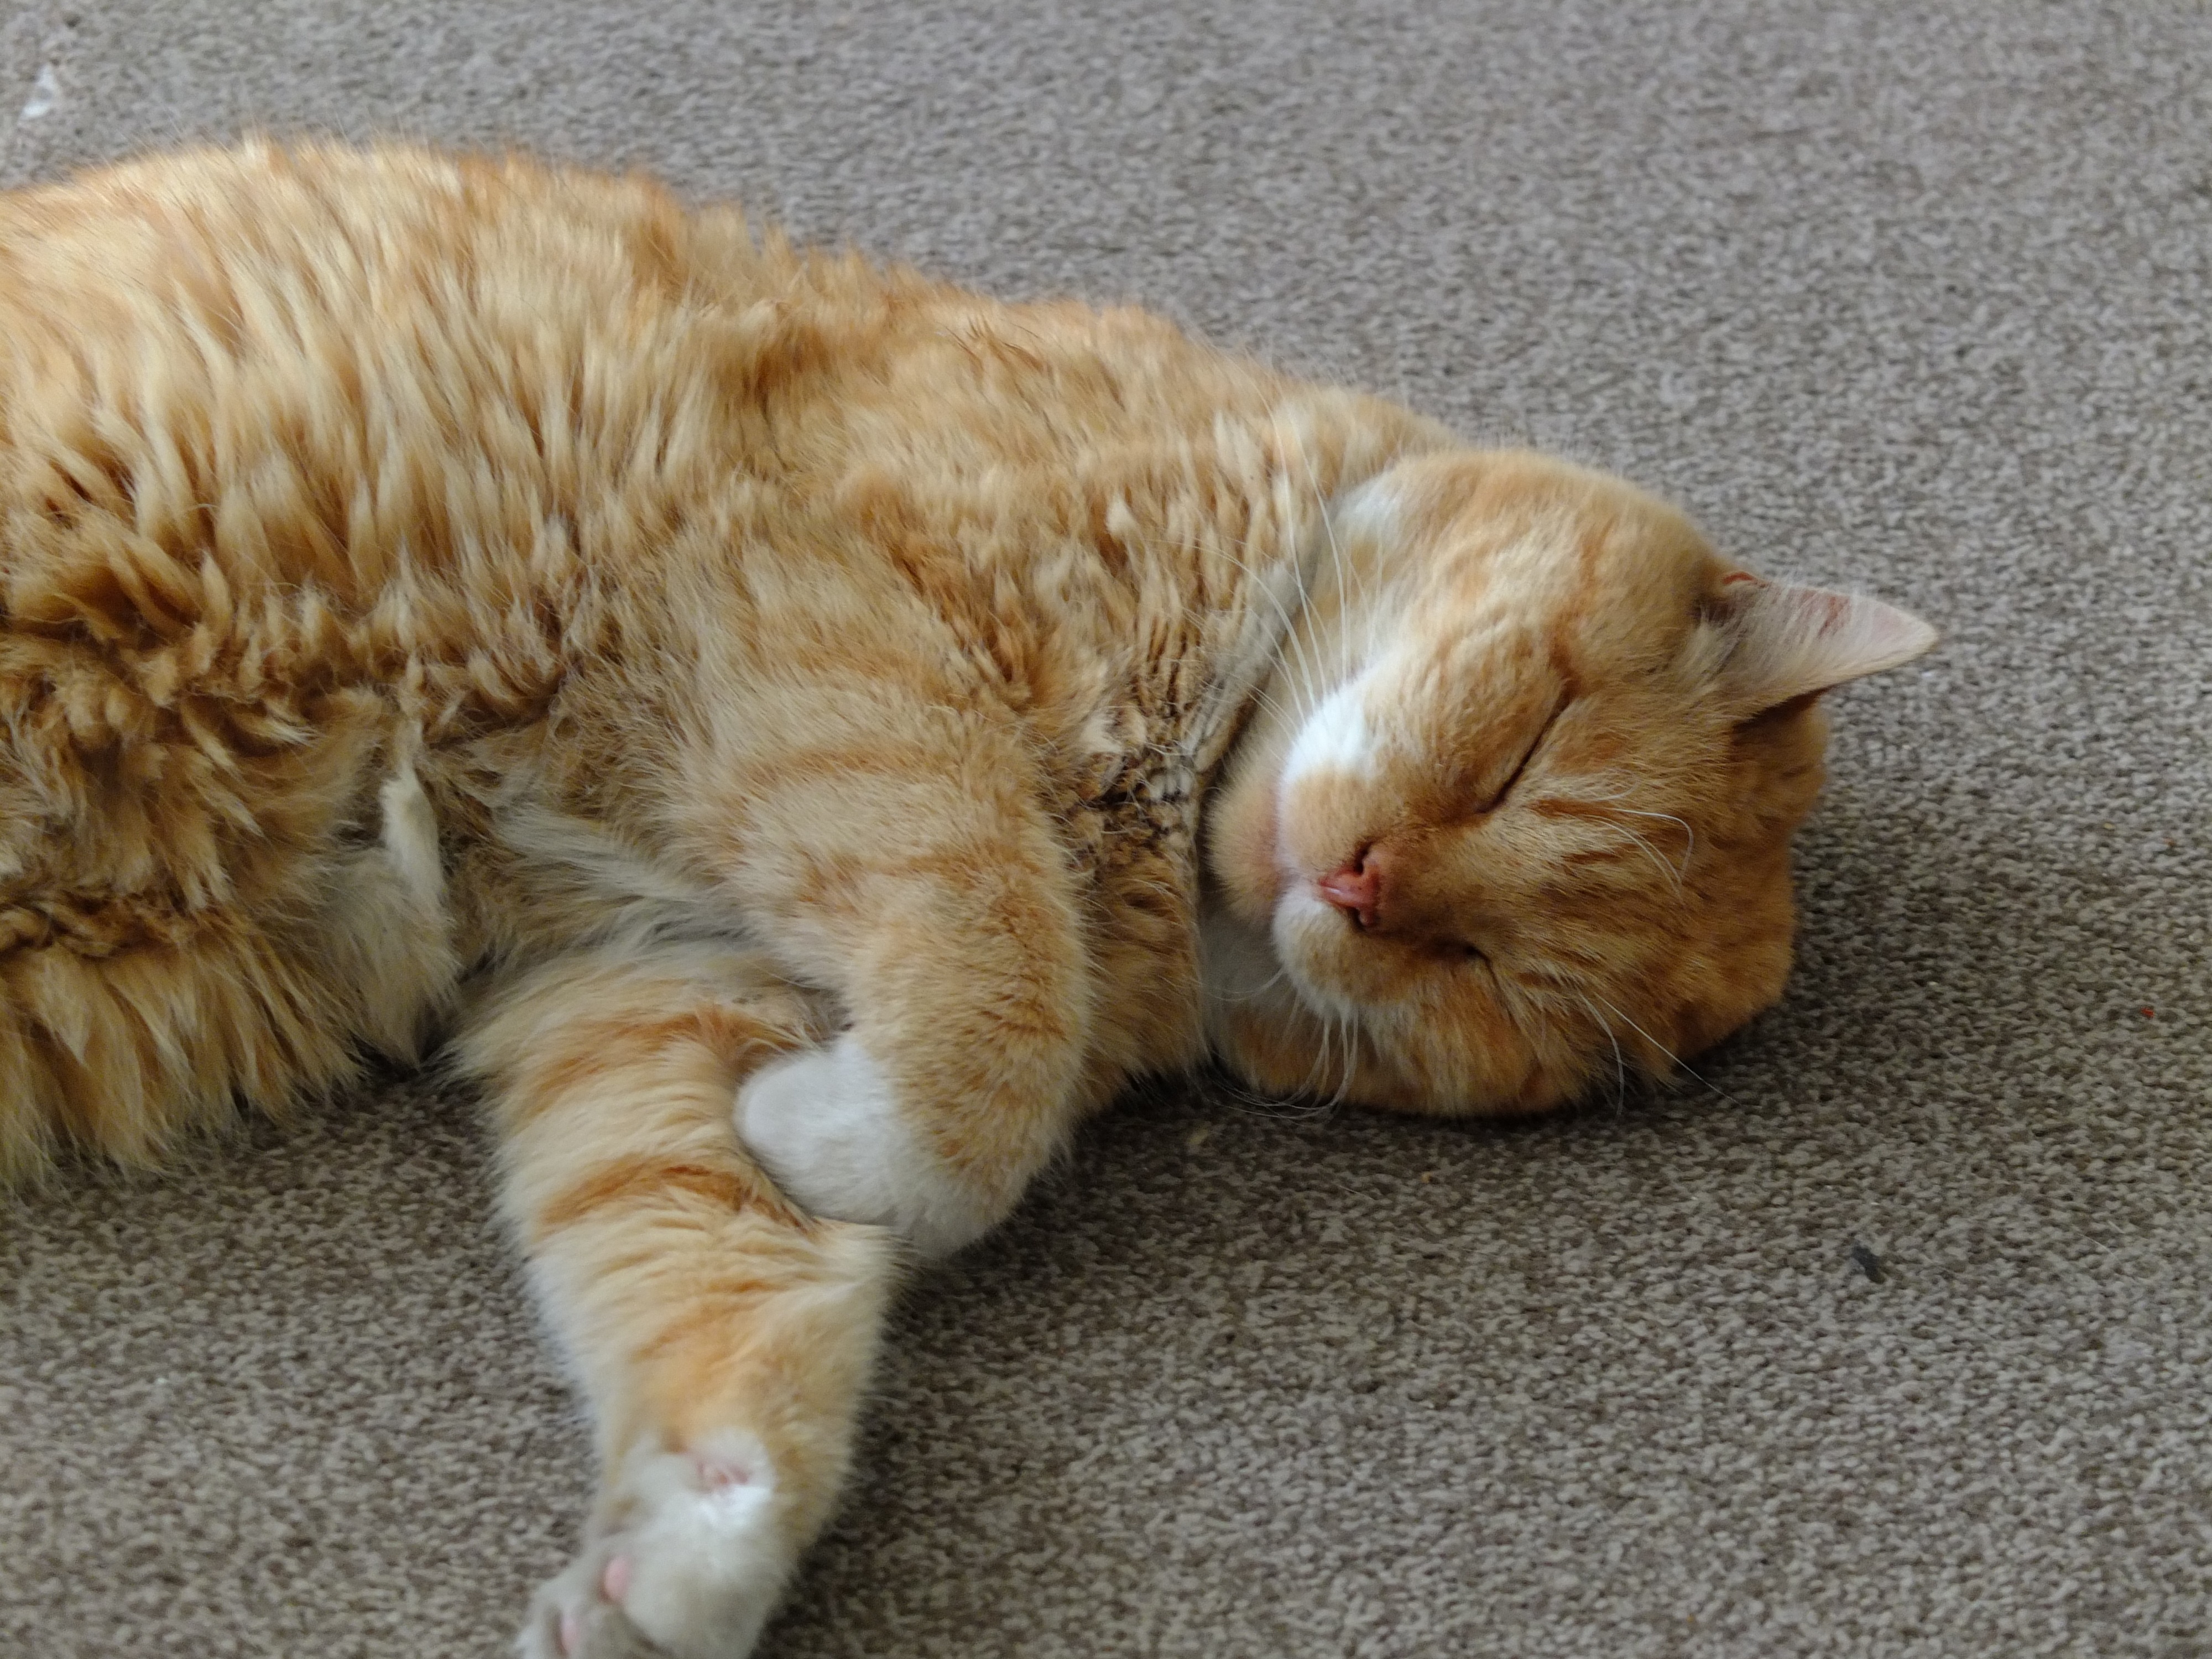
kitten, cat, feline, mammal, pets, nose, whiskers, animals, vertebrate, tabby cat, european shorthair, small to medium sized cats, cat like mammal, dog breed group, domestic short haired cat, pixie bob